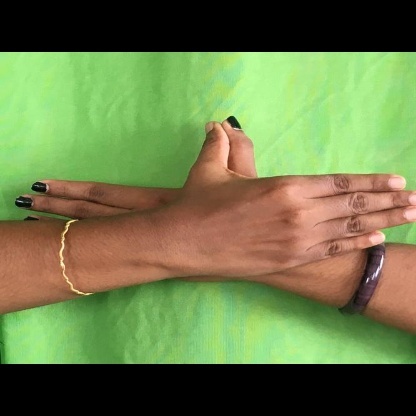
Mudra: Garuda